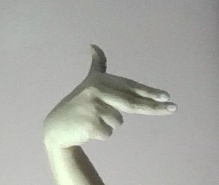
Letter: ghain